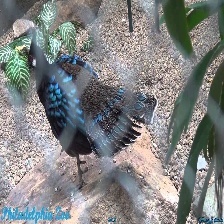
Species: BORNEAN PHEASANT
Scientific name: POLYPLECTRON SCHLEIERMACHERI